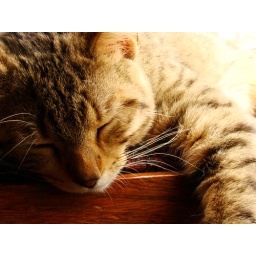
my cat Stanley laying on a chair by the front window